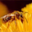
Label: bee